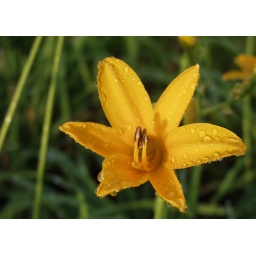
A yellow lily in a flower bed at my apartment complex in Austin, Texas